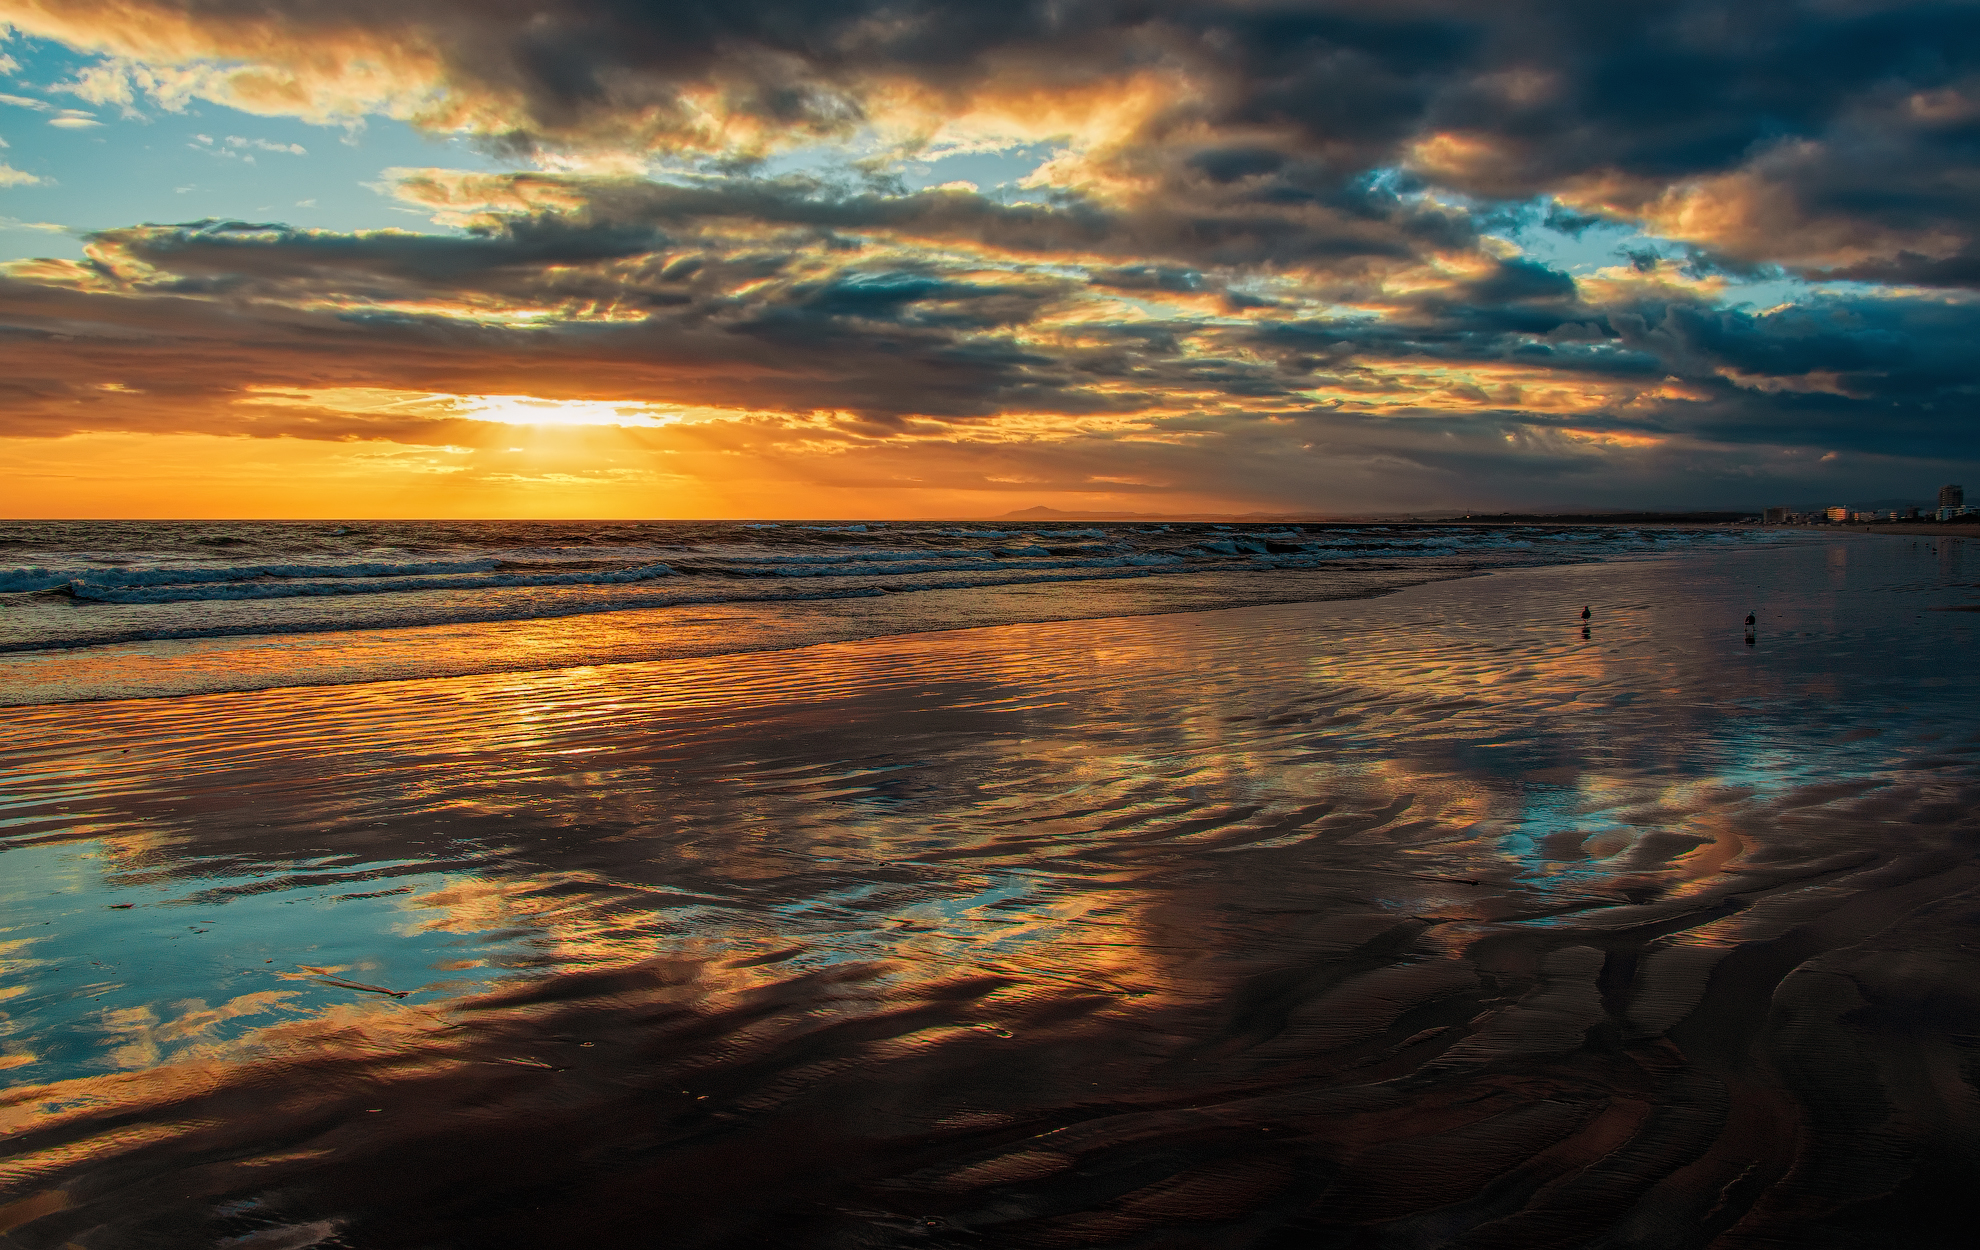
ocean, sunset